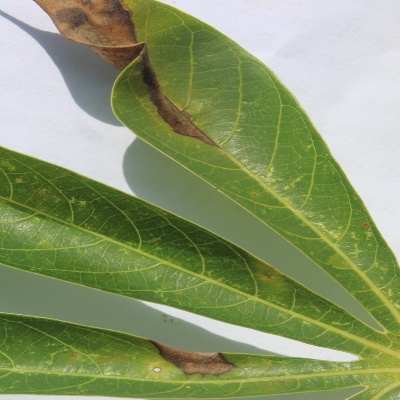
Crop: Cassava
Condition: bacterial blight